The Pope of Greenwich Village

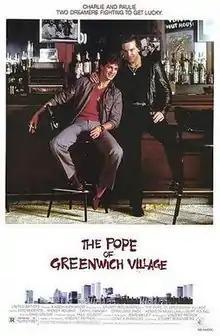
Theatrical poster

The Pope of Greenwich Village is a 1984 American dramatic crime film directed by Stuart Rosenberg and starring Mickey Rourke, Eric Roberts, Daryl Hannah, Geraldine Page, Kenneth McMillan and Burt Young. Page was nominated for the Academy Award for Best Supporting Actress for her two-scene role. The film was adapted by screenwriter Vincent Patrick from his novel of the same name. The film focuses on two cousins who initially work as waiting staff in Greenwich Village. After getting fired, they orchestrate a safe-cracking plot which would allow them to finance their expensive tastes and manage their debts. Following the robbery, it is revealed that they just robbed a local mobster and pressure mounts on them from the criminal underworld.